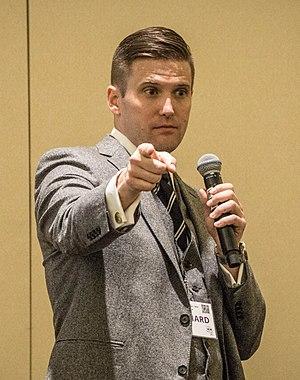
Richard B. Spencer, né le 11 mai 1978 à Boston, est un néo-nazi et militant d'extrême droite américain.